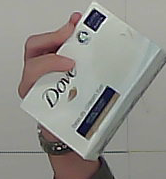
Product: dove_soap